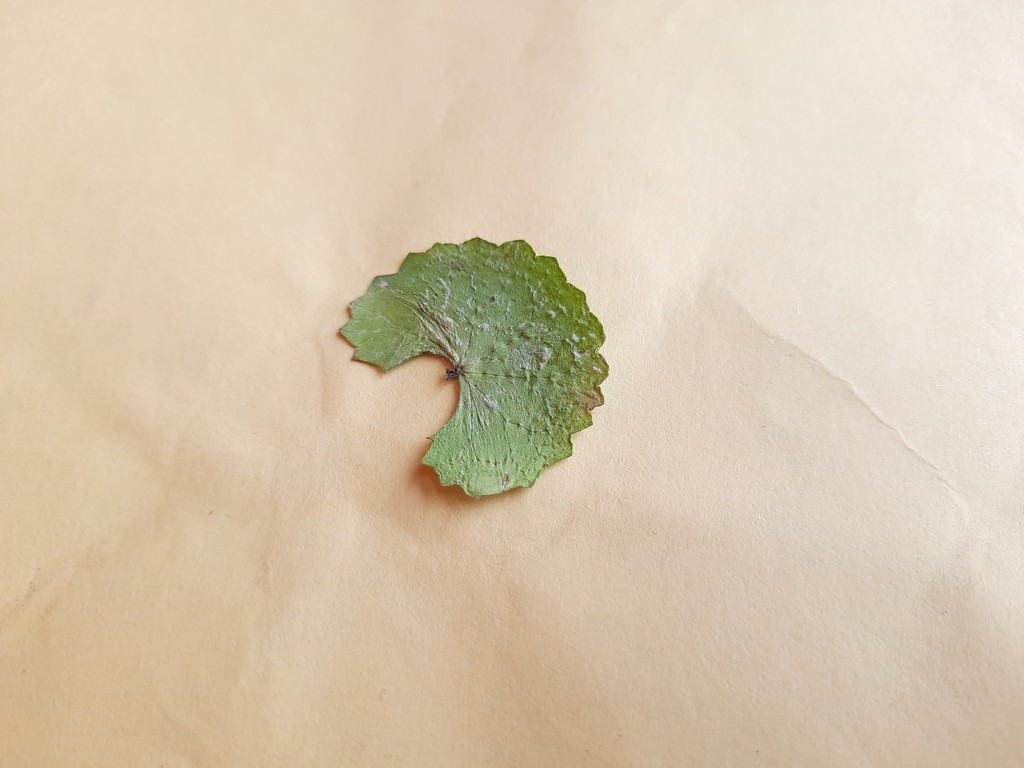
Label: Dried